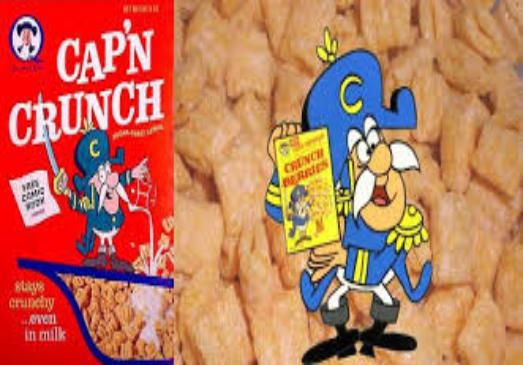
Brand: Cap'n Crunch
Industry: Food